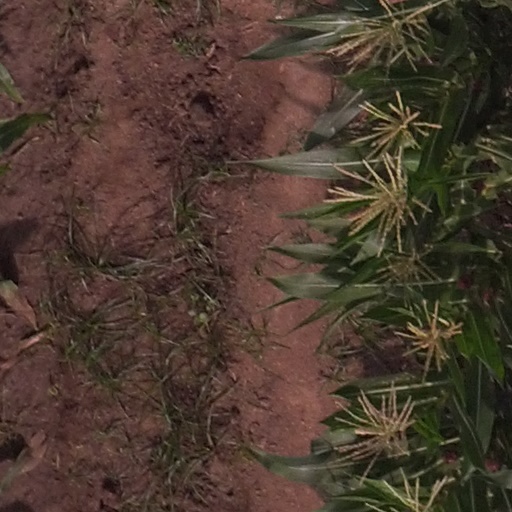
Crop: maize; corn